Anisoplaca cosmia

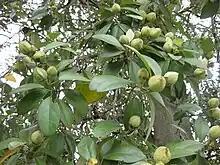
Larval host "L. patersonia".

The larvae of this species feed on the fruits and shoots of "Lagunaria patersonia".